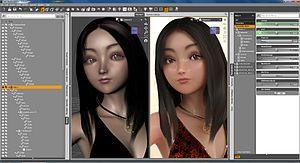
Daz Studio est un logiciel de 3D gratuit, développé par DAZ 3D. Il offre la possibilité de créer des scènes et de faire des rendus d'images ou de vidéos. Les rendus peuvent s'effectuer soit avec les moteurs de rendu 3Delight ou Iray, tous deux étant intégrés gratuitement dans Daz Studio, soit avec une variété de plugins de moteur de rendu achetables pour Daz Studio et proposés par divers fournisseurs et sociétés.